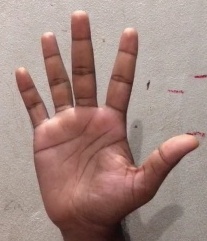
ASL sign: 5